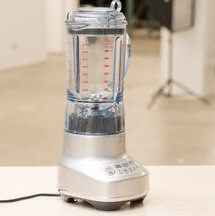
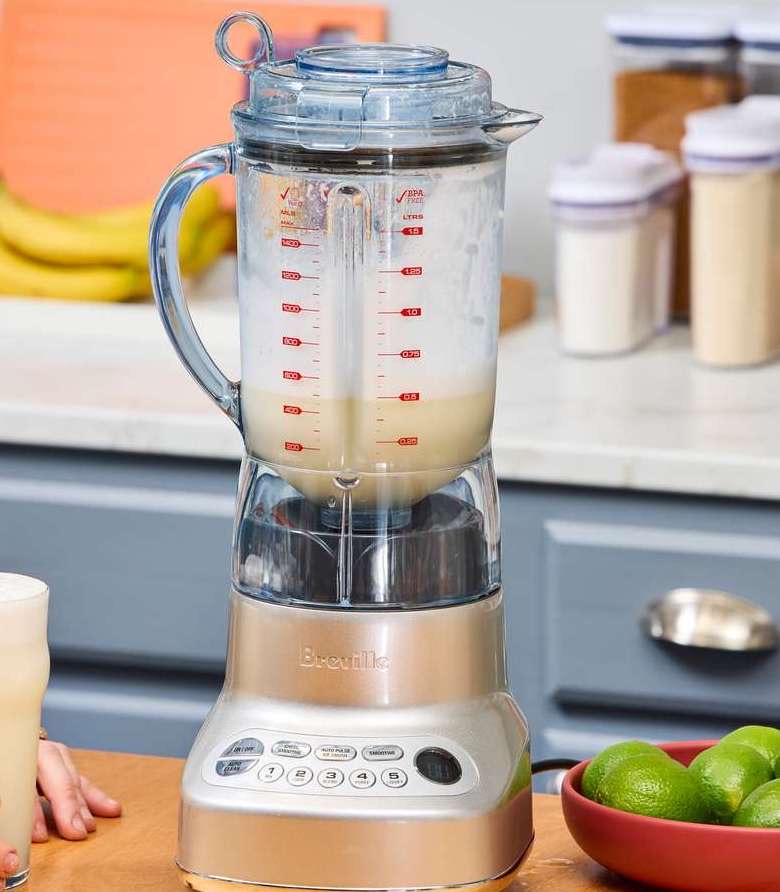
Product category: misc
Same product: yes